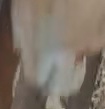
Face region: mouth_nostrils (mouth_chin_nostrils_and_profile)
Pain indicator: moderately_present